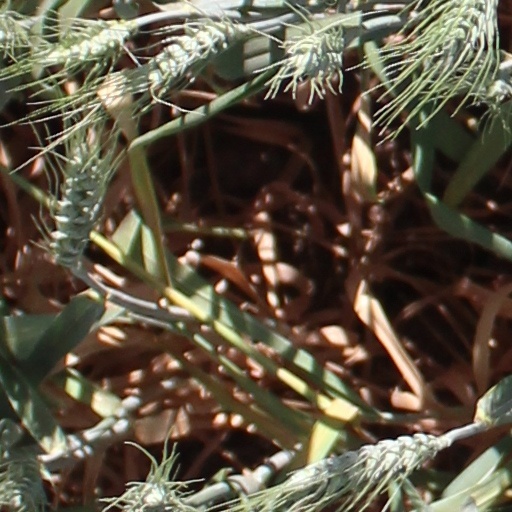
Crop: wheat